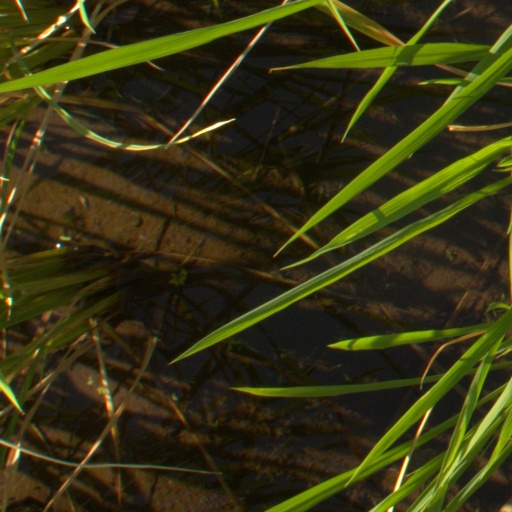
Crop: rice